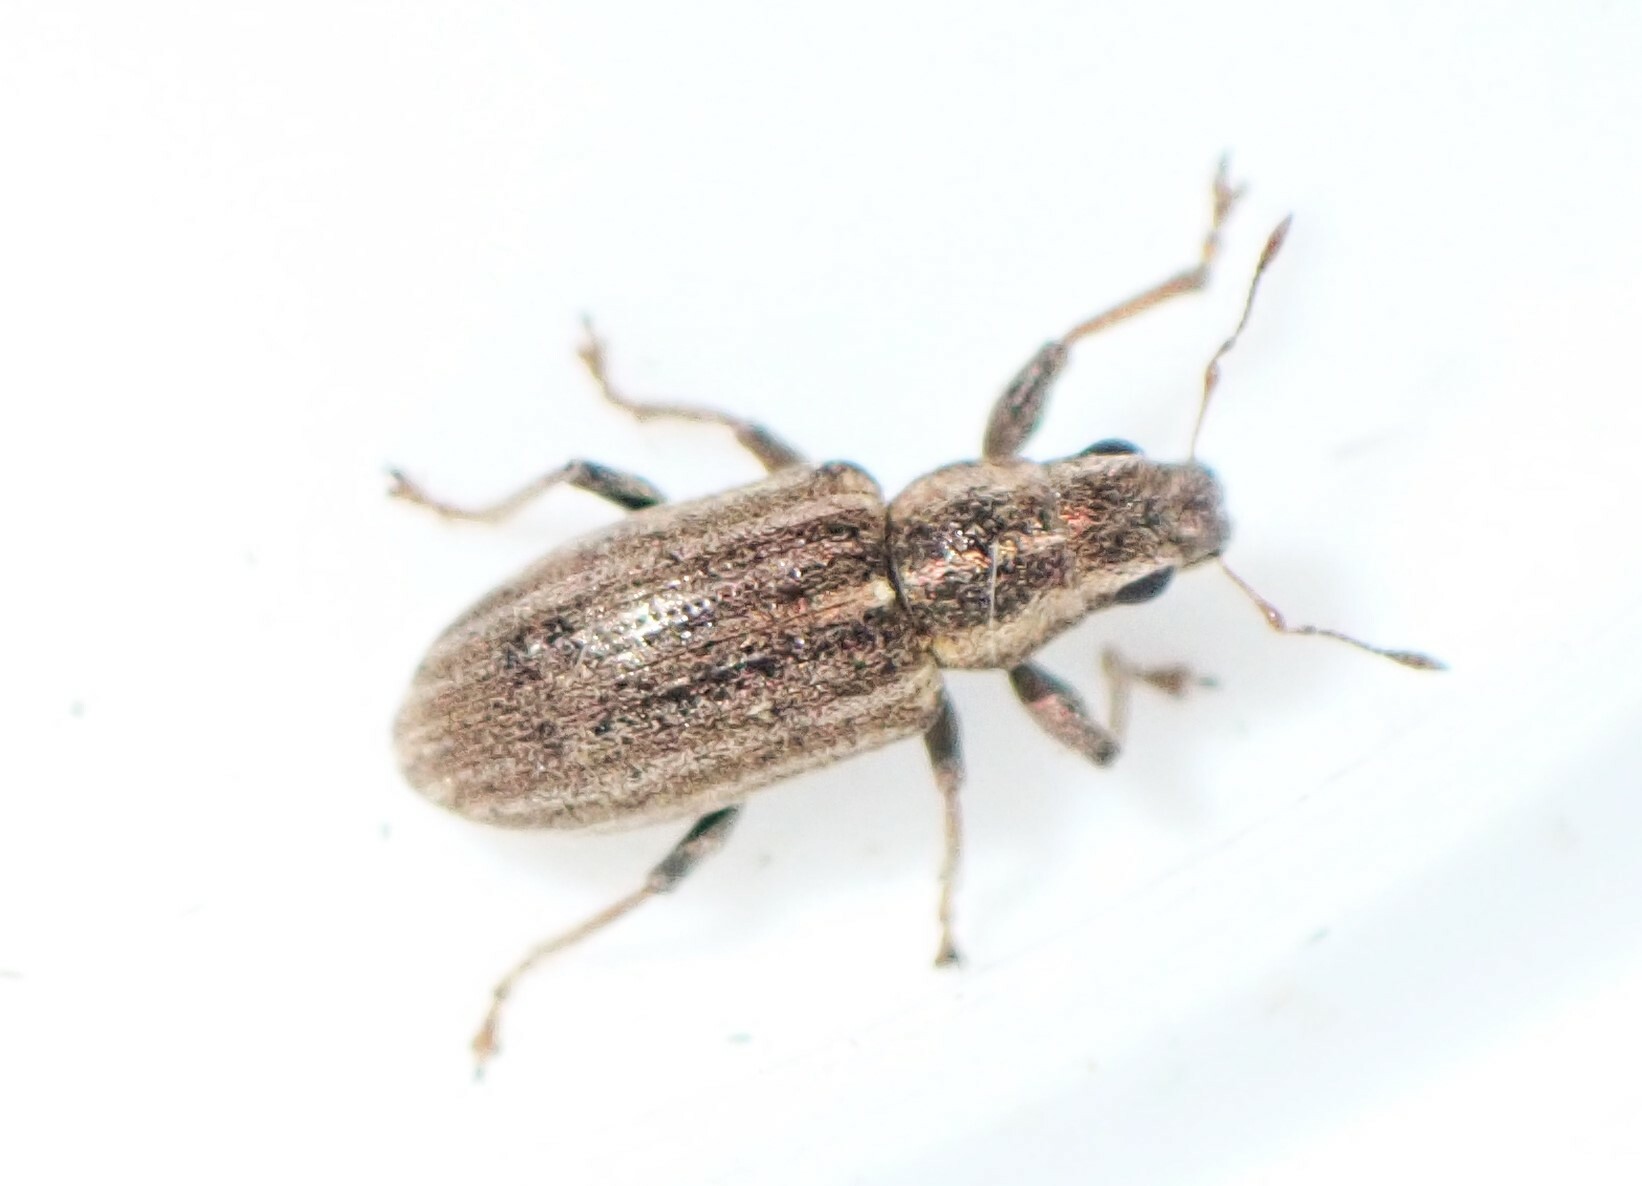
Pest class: pea_leaf_weevil